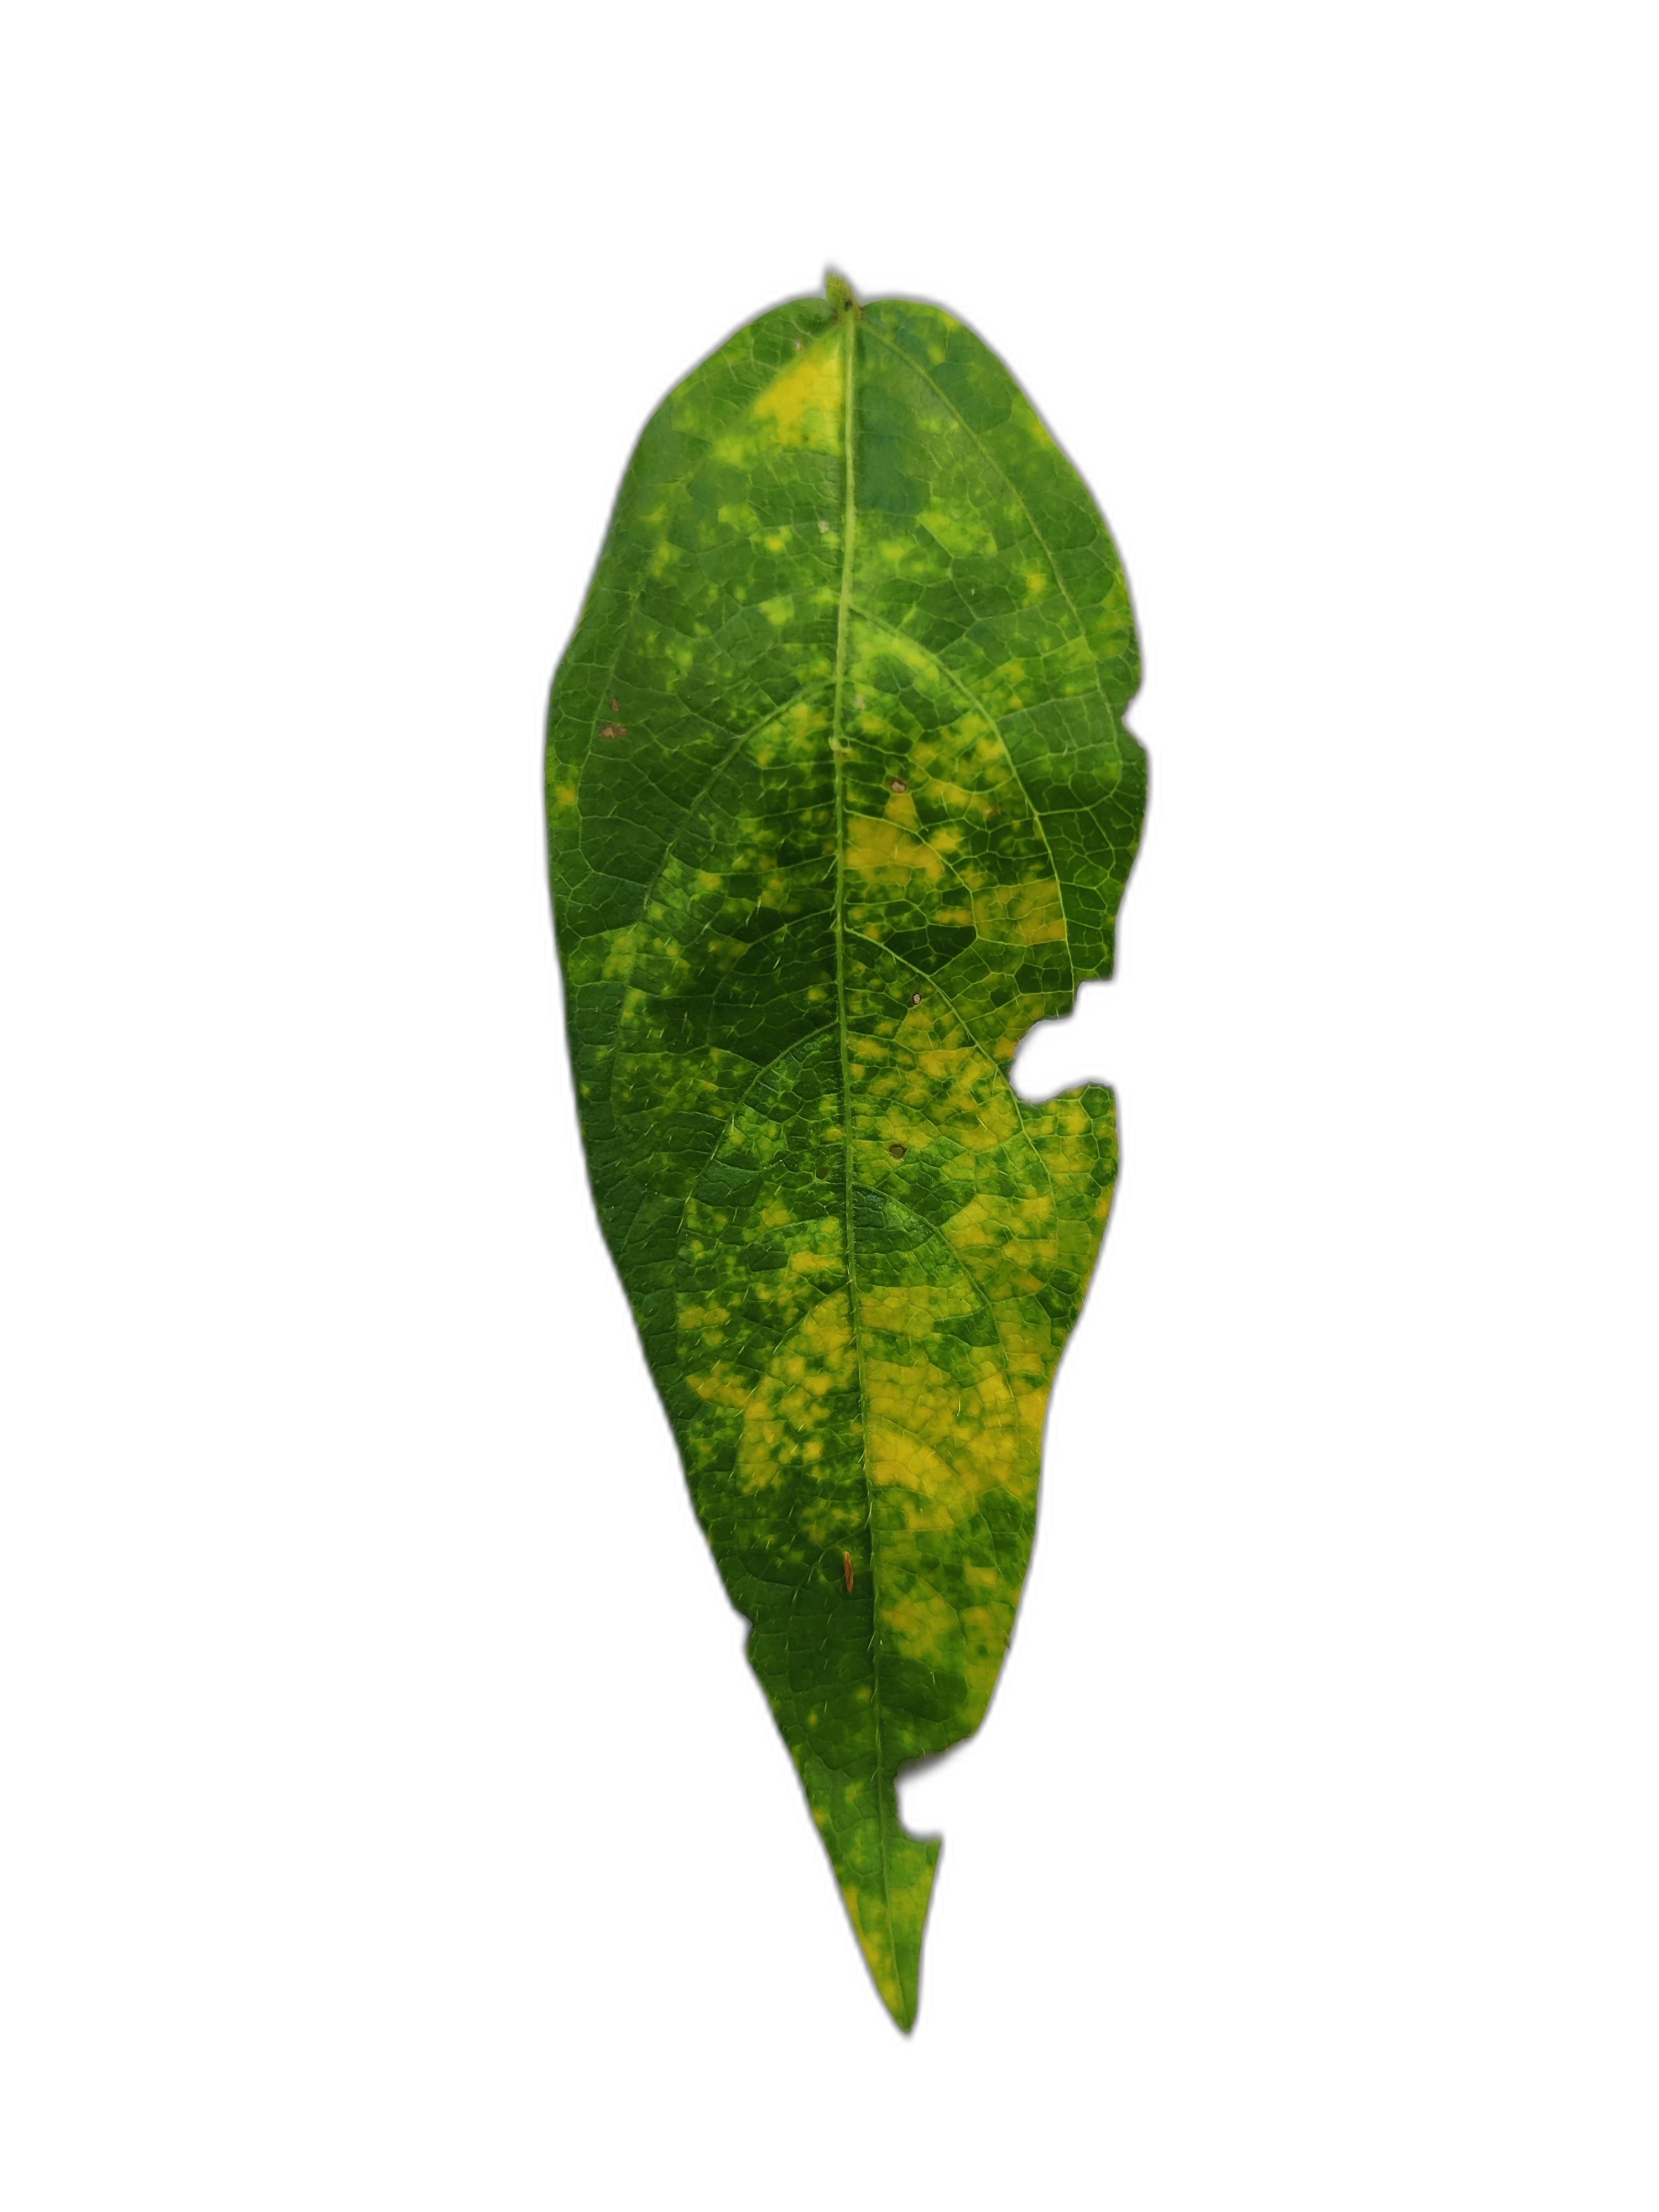
Label: Yellow Mosaic